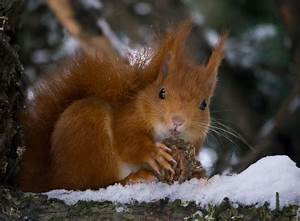
Label: squirrel